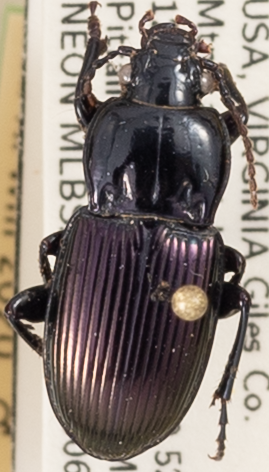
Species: Myas cyanescens
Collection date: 2019-06-18
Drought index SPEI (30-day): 0.36
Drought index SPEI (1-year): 2.09
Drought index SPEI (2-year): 2.09